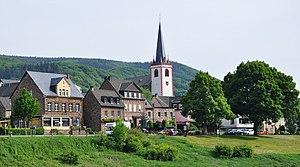
Bruttig-Fankel est une municipalité de l'arrondissement de Cochem-Zell du Land de Rhénanie-Palatinat, en Allemagne. Elle fait partie de la communauté des communes de Cochem-Land qui compte 16 communes.